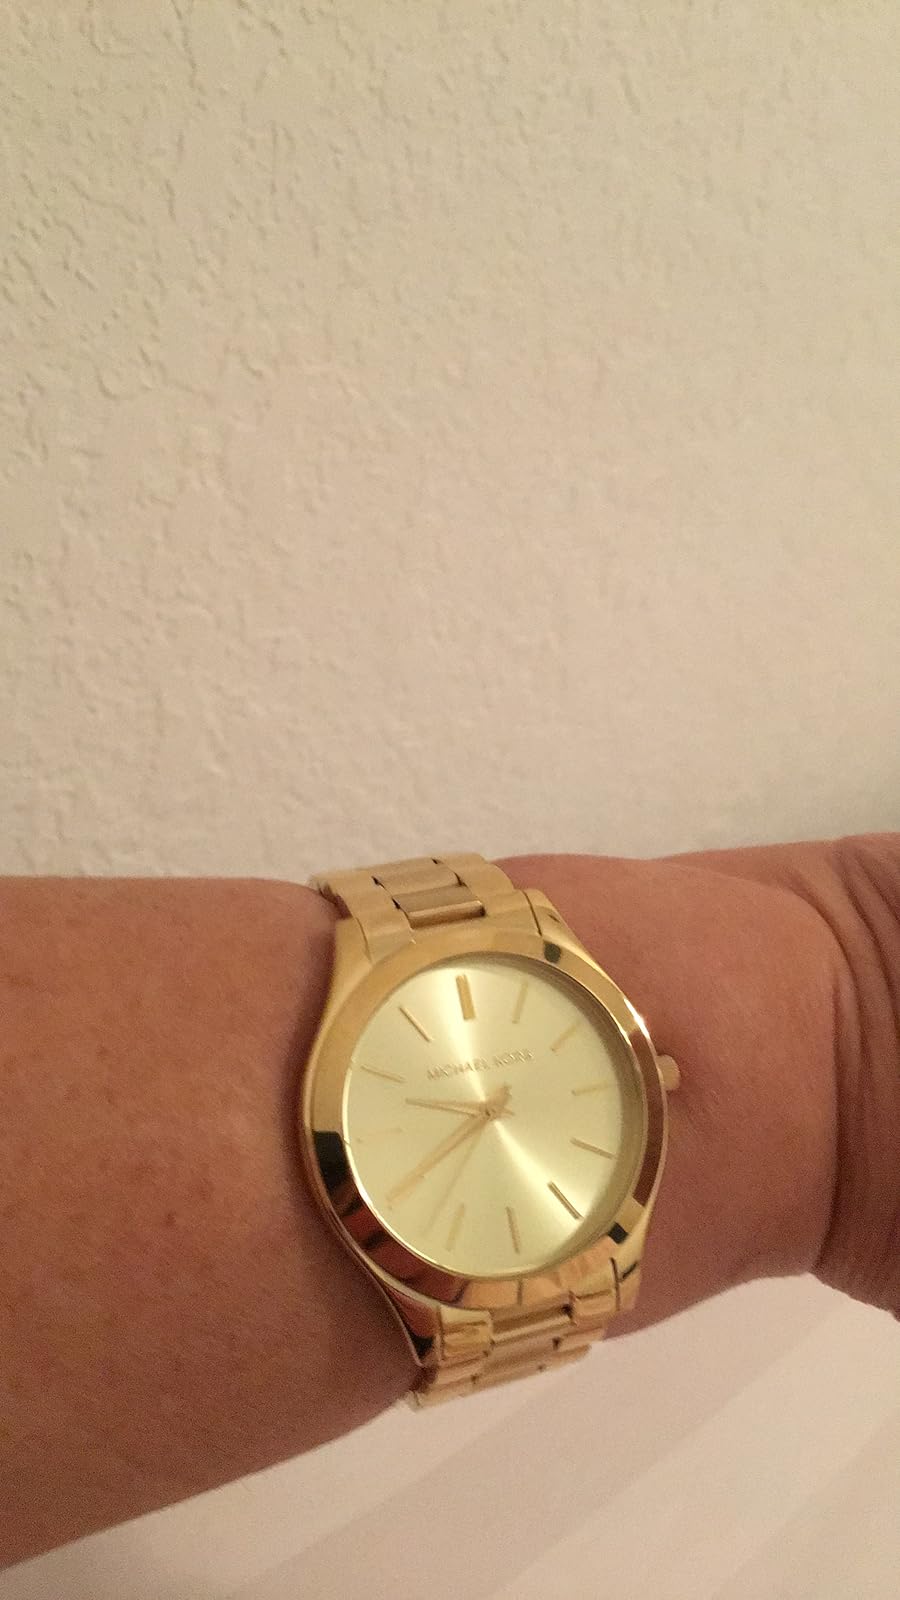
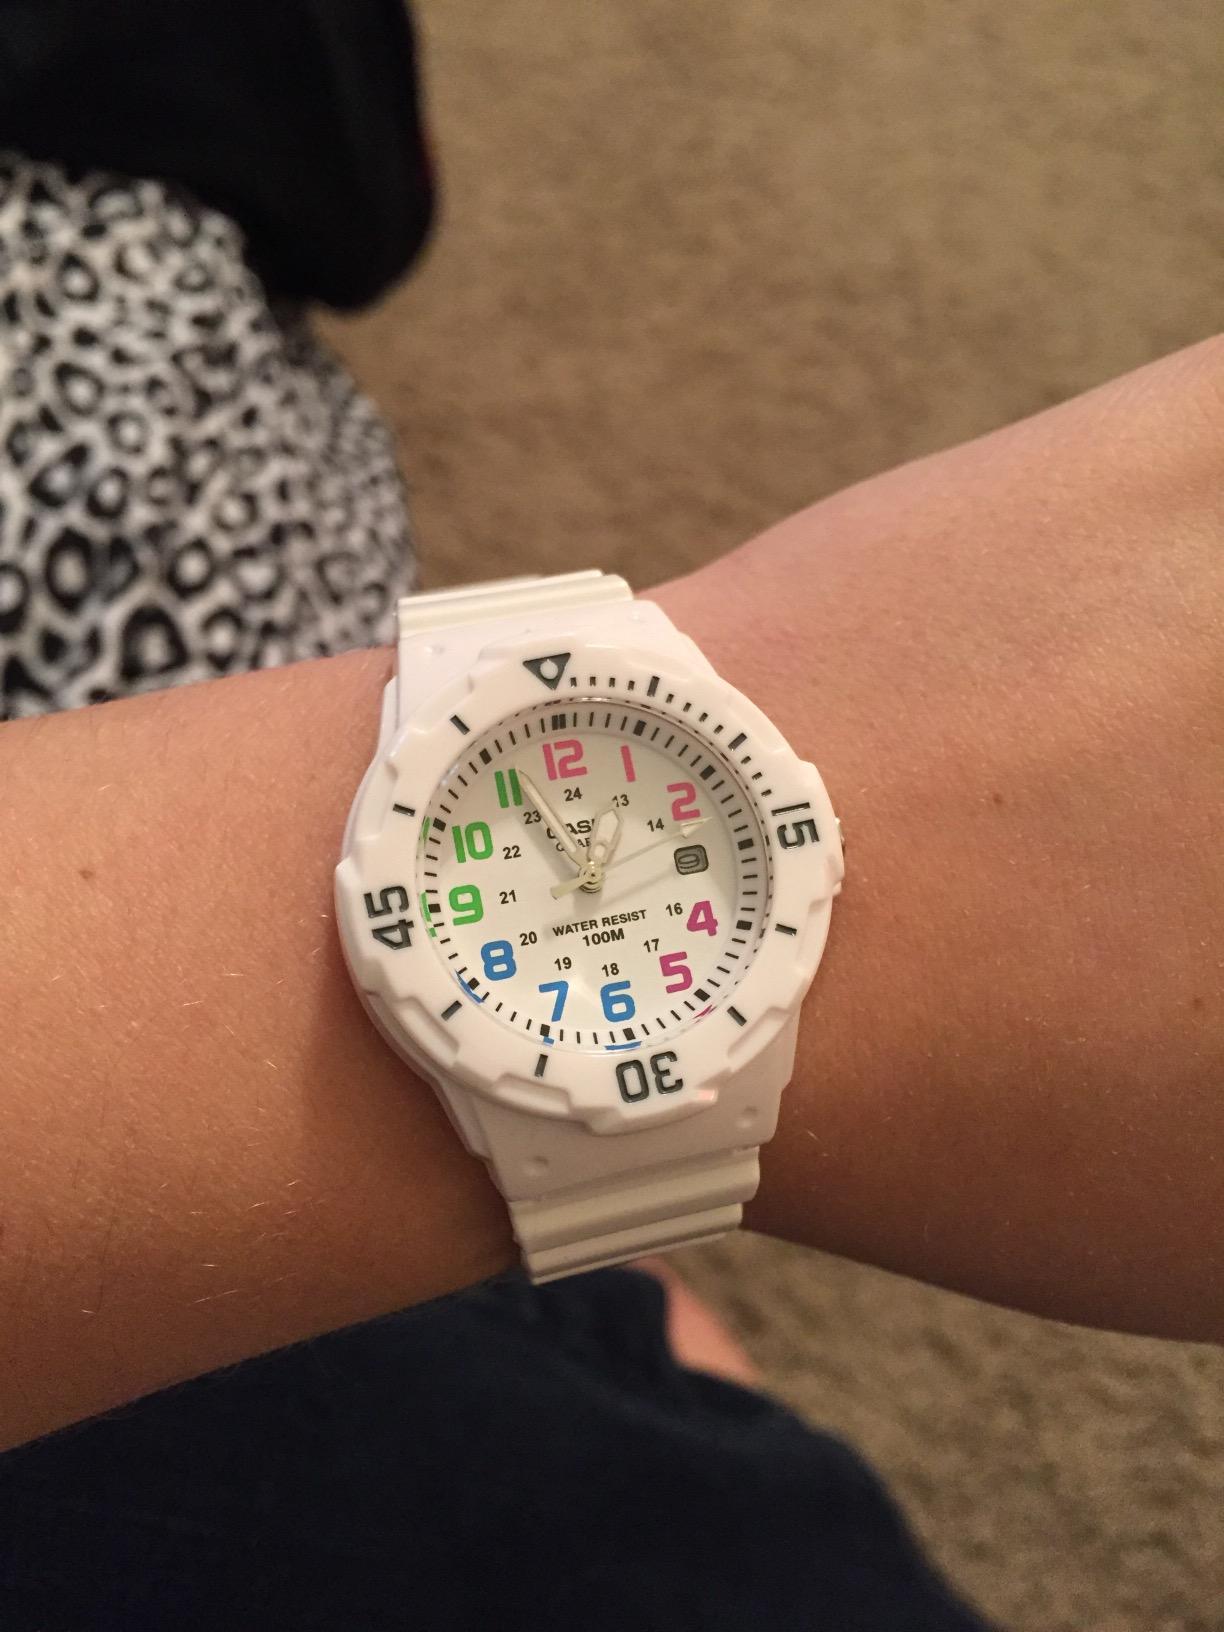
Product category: accessories_watch
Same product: no